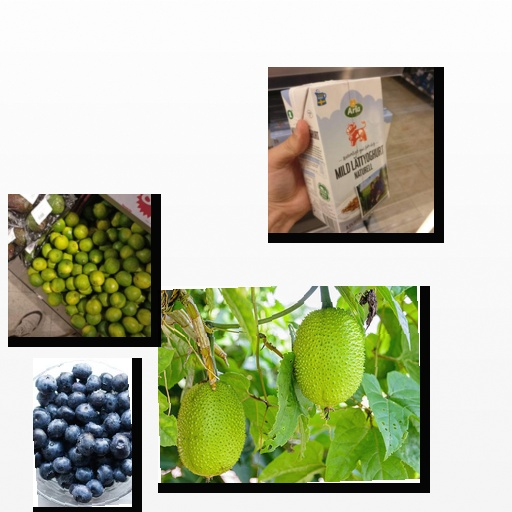
Food items: lime, natural_low_fat_yogurt, blueberry, spiny_gourd